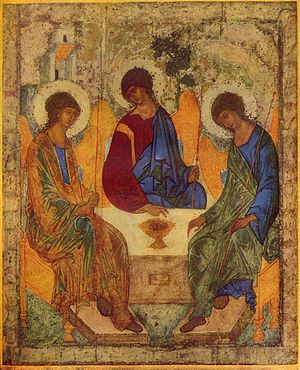
Anden pinsedag
Middelalderlig russisk ikon for anden pinsedag.
Anden pinsedag også skrevet 2. pinsedag, mandagen efter første pinsedag, er en helligdag i tilknytning til pinsen i mange europæiske lande: Danmark, Norge, Island, Tyskland, Frankrig, Holland, Belgien, Luxembourg, Schweiz, Østrig, Ungarn, Liechtenstein, Monaco, Rumænien, Grækenland og Cypern.